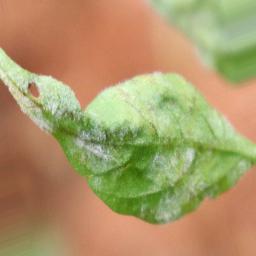
Label: powdery mildew